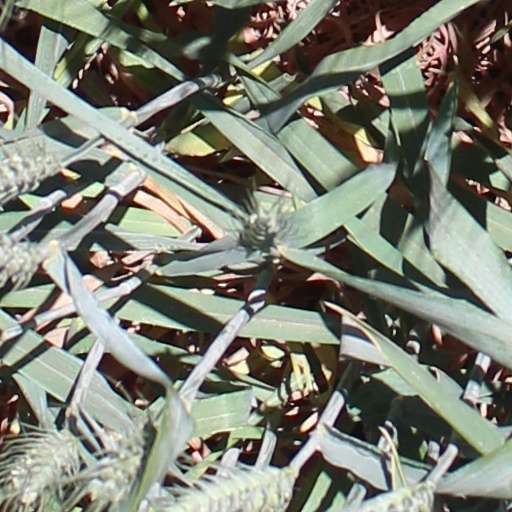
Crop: wheat